Mario Draghi

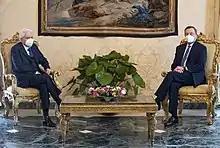
Draghi with President Sergio Mattarella at the Quirinal Palace on 3 February 2021

In April 2013, Draghi said in response to a question regarding membership of the eurozone, "These questions are formulated by people who vastly underestimate what the euro means for the Europeans, for the euro area. They vastly underestimate the political capital that has been invested in the euro." In 2015, in an appearance before the European Parliament, Draghi said that the future of the eurozone was at risk unless member countries gave up some independence and created more Pan-European government institutions. "We have not yet reached the stage of a genuine monetary union," Draghi said. Failure of eurozone countries to harmonise their economies and create stronger institutions would, he said, "put at risk the long-term success of the monetary union when faced with an important shock." In 2015, Draghi said that his political ideas belong to liberal socialism.